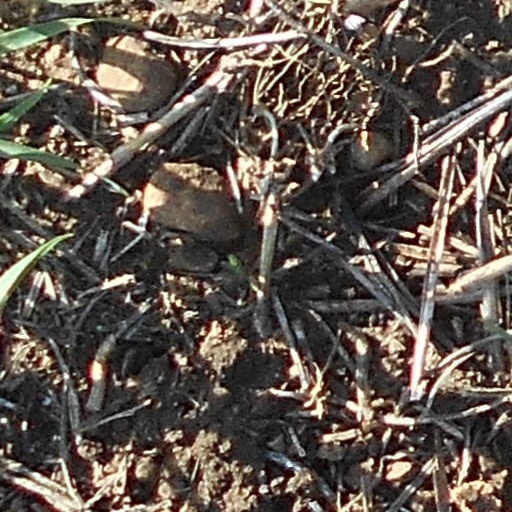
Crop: wheat